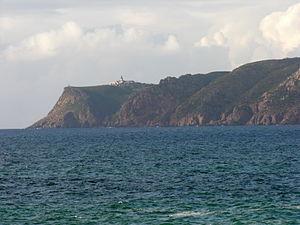
Le Cabo da Roca est le point le plus occidental du continent européen. Il est situé au Portugal, dans le district de Lisbonne dans la municipalité de Sintra, à 42 km à l'ouest de la capitale portugaise. Ses falaises s'élèvent à environ 140 mètres au-dessus de l'océan Atlantique.